Sonnenberg Tunnel

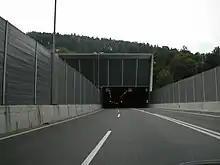
The south entrance of the Sonnenberg Tunnel, in 2005.

The Sonnenberg Tunnel is a long motorway tunnel, constructed between 1971 and 1976 and located in Lucerne, Switzerland. At its completion it was also the world's largest civilian nuclear fallout shelter, designed to protect 20,000 civilians in the eventuality of war or disaster.